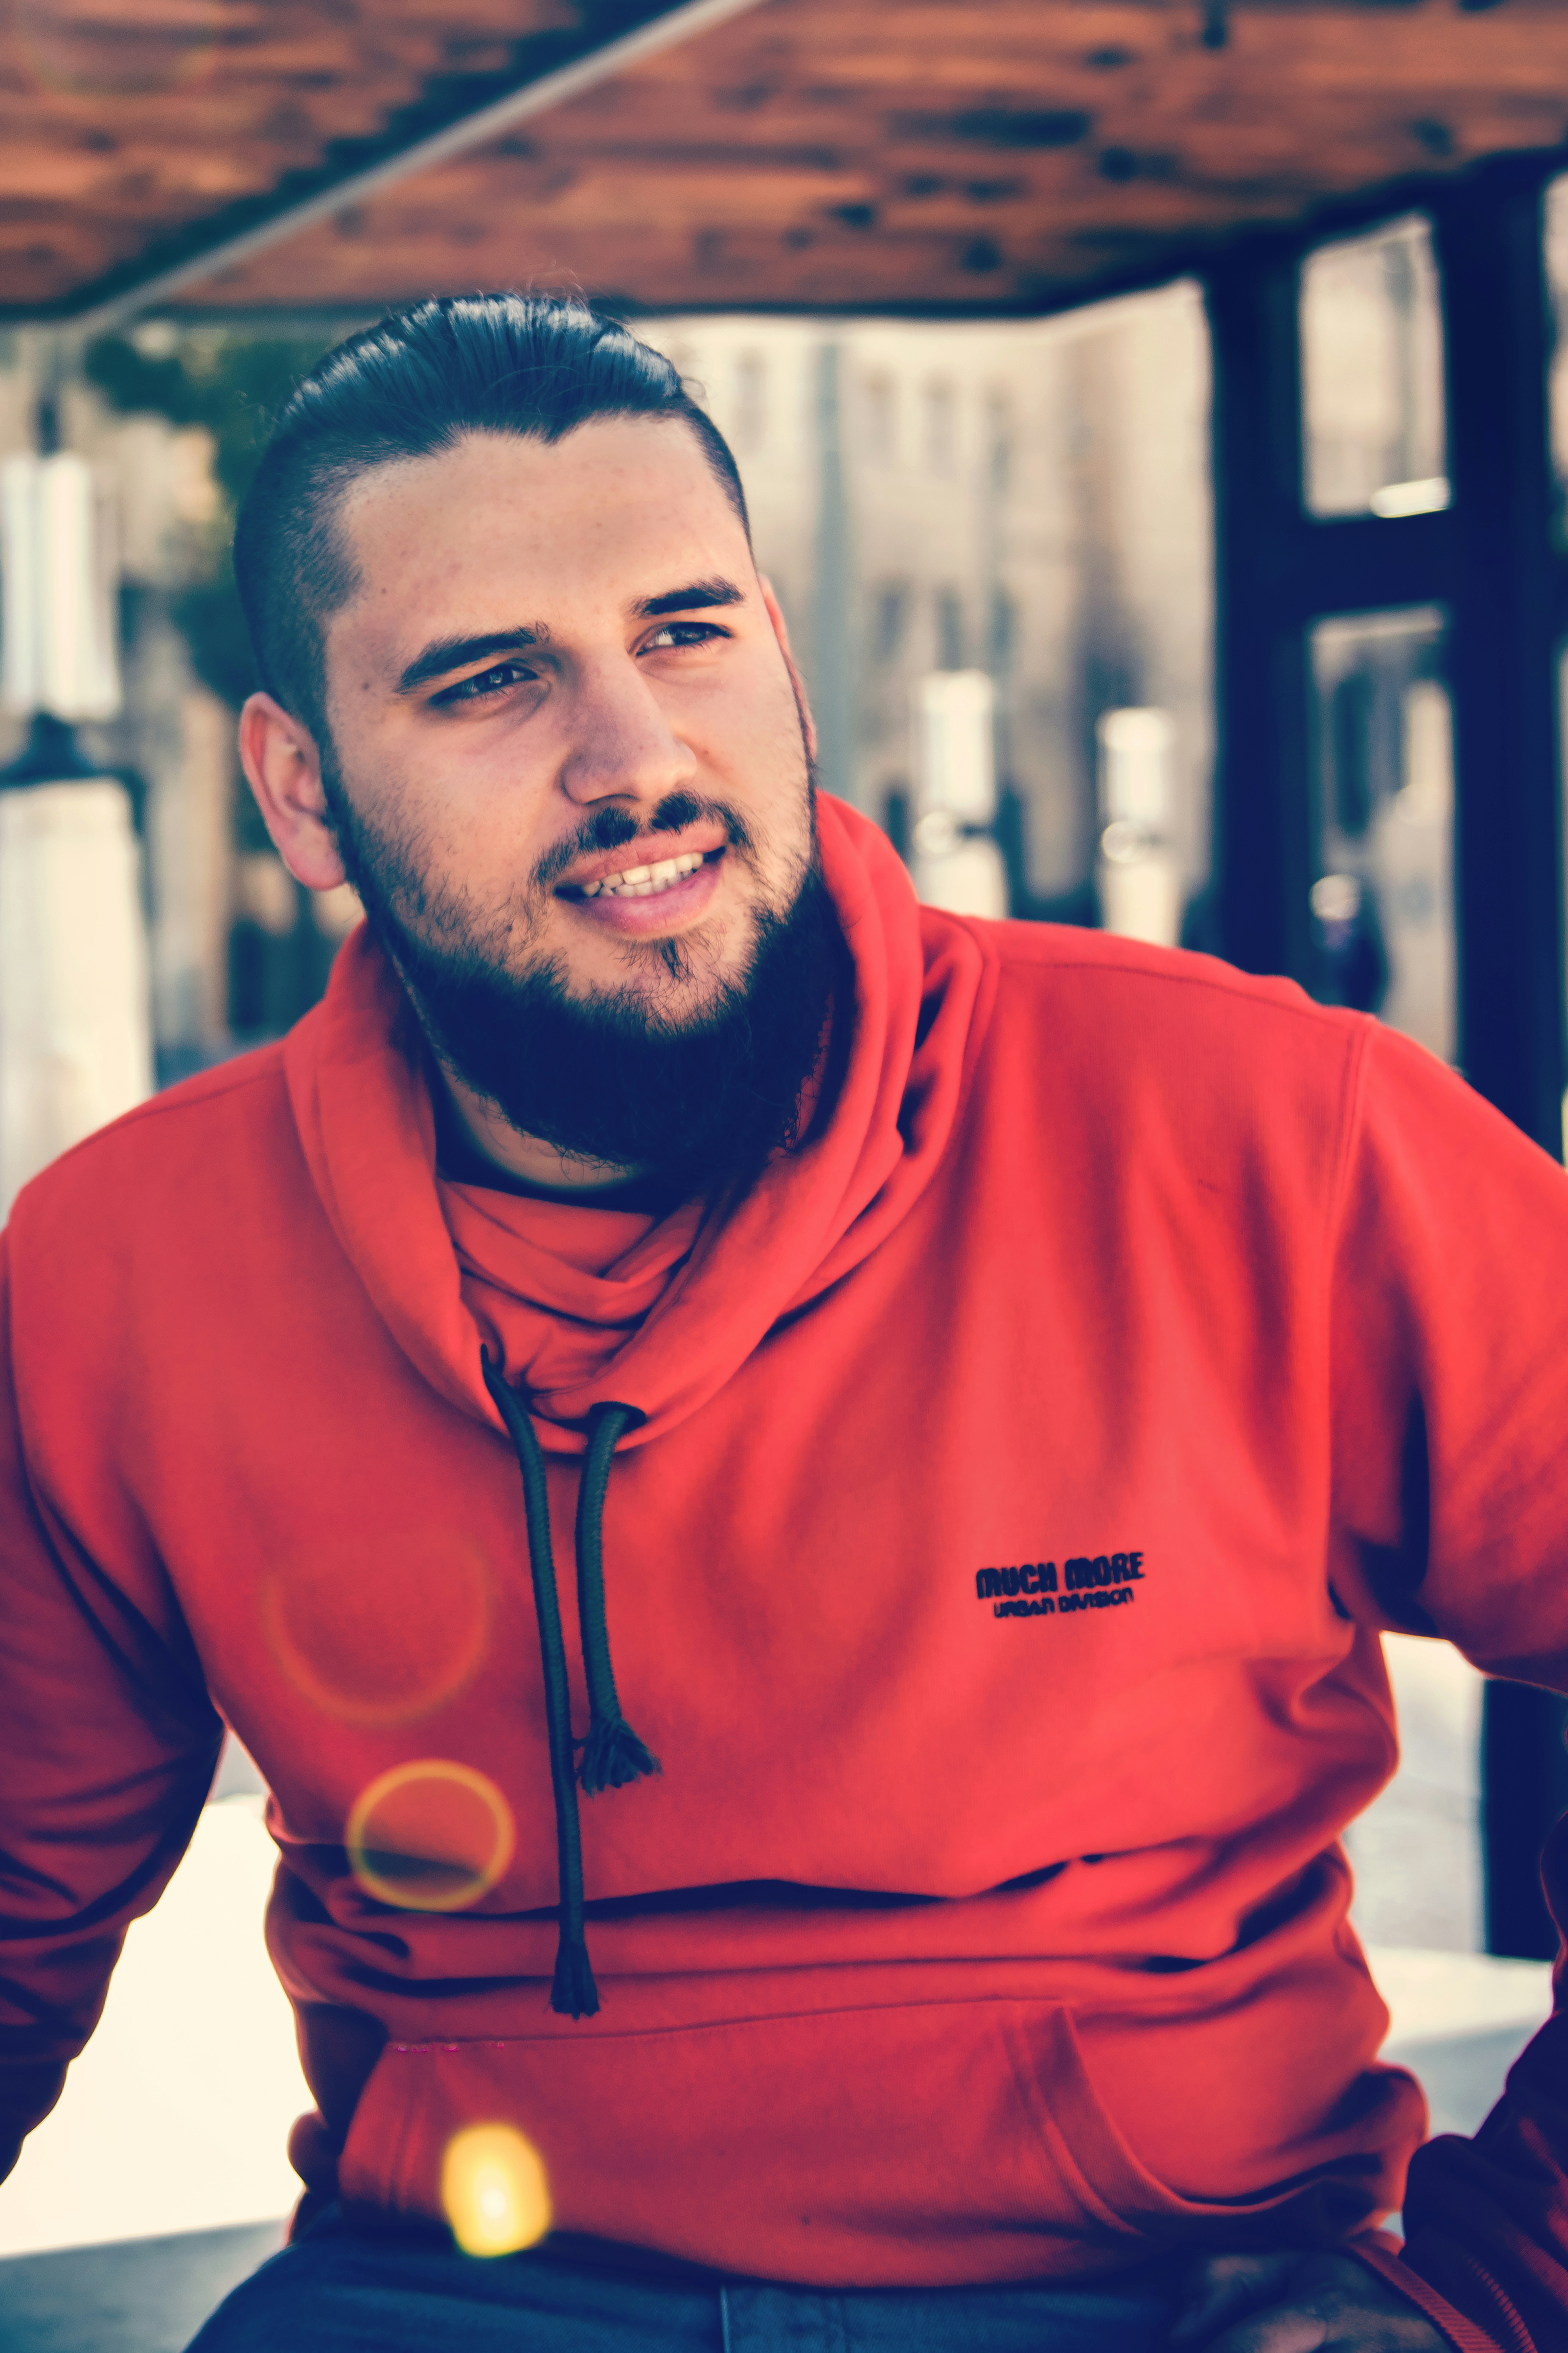
Gender: men